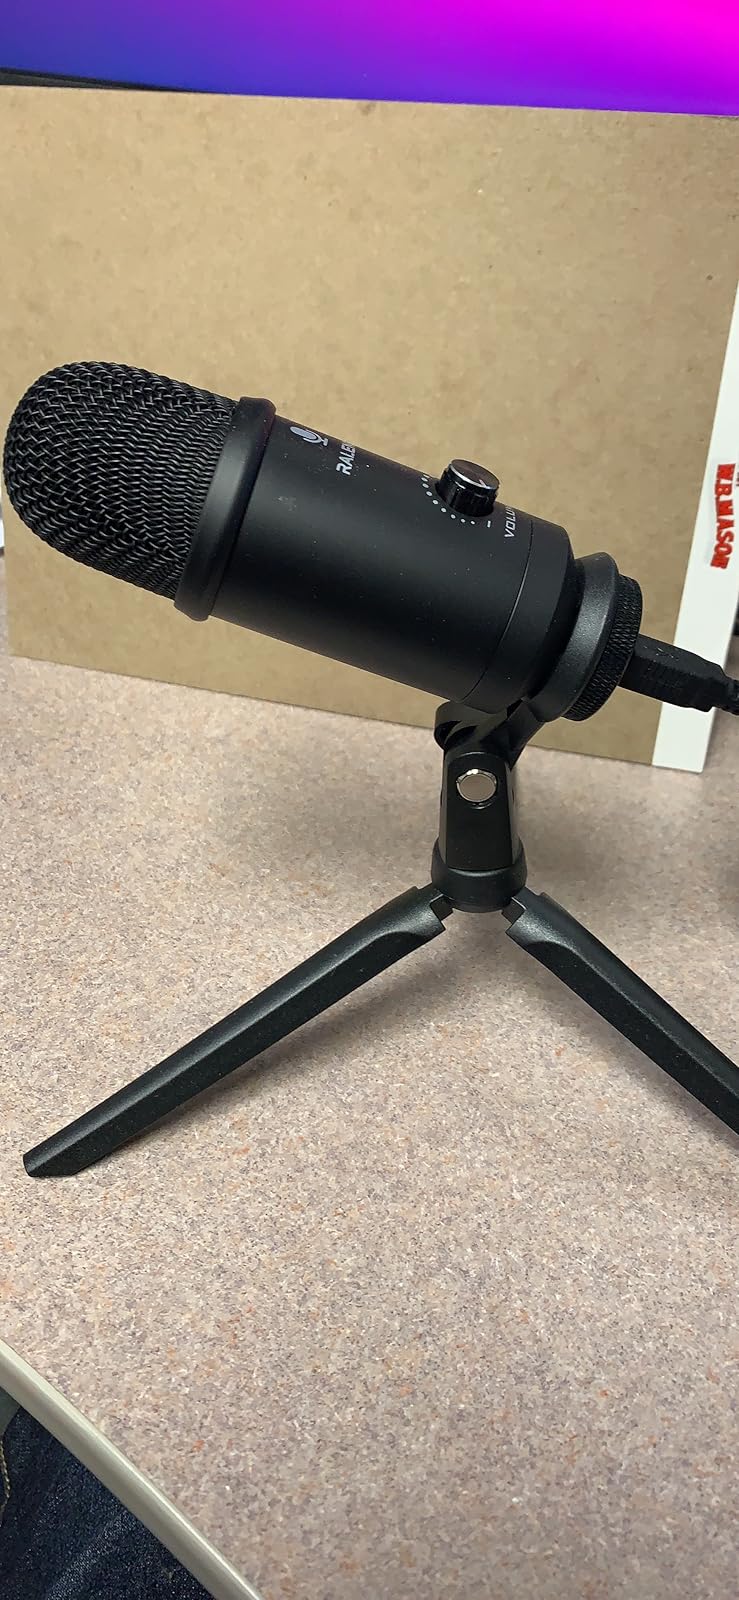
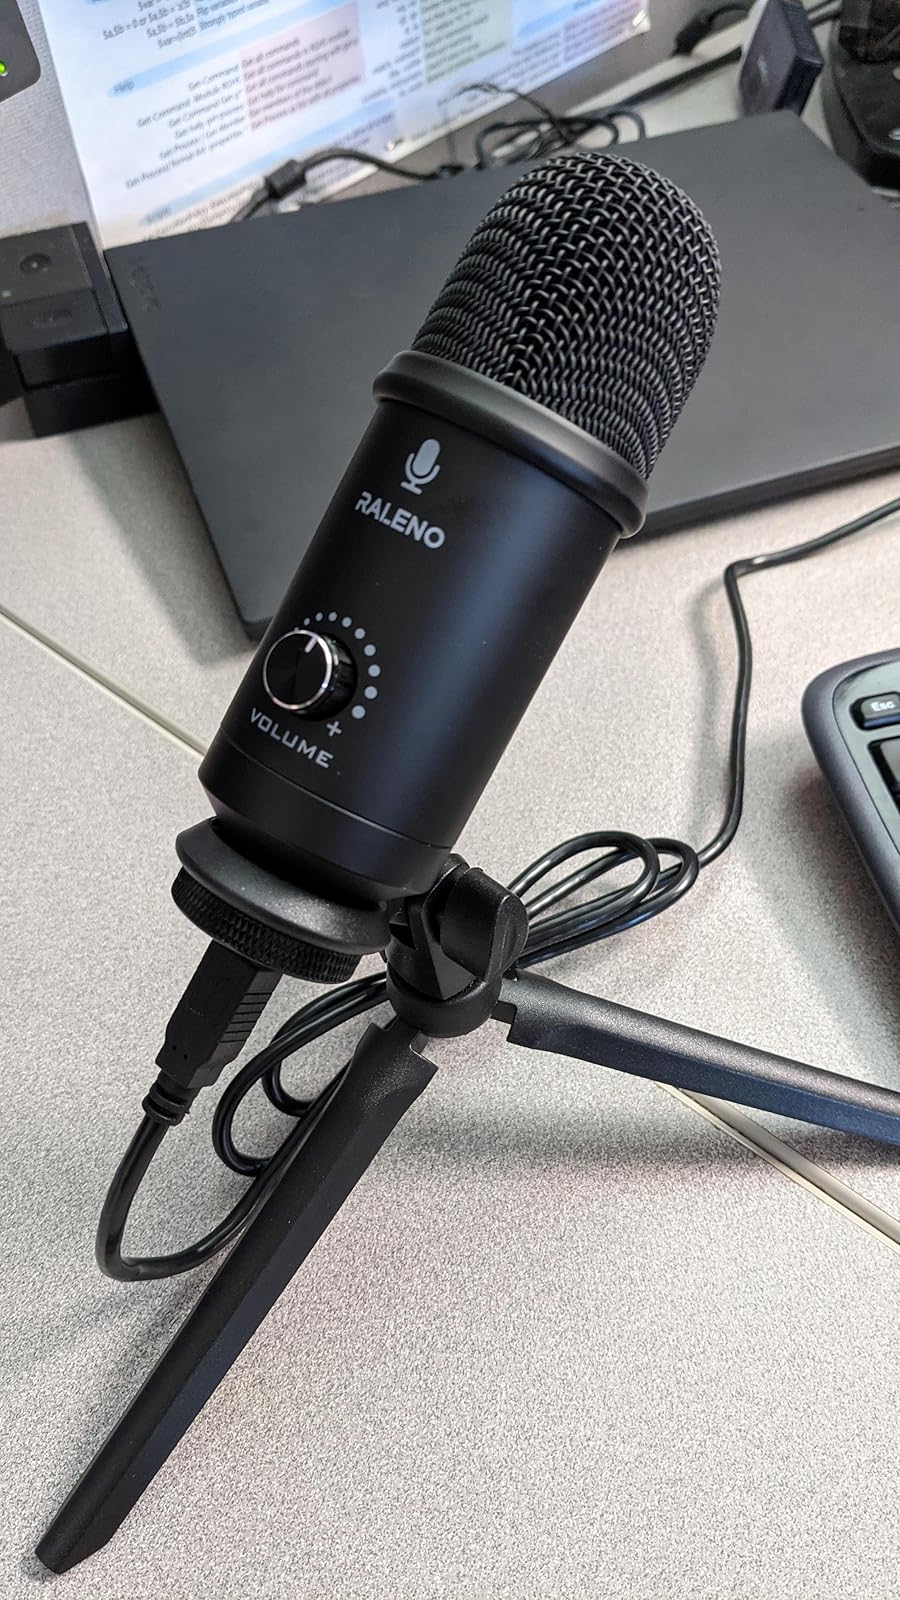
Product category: microphone
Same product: yes